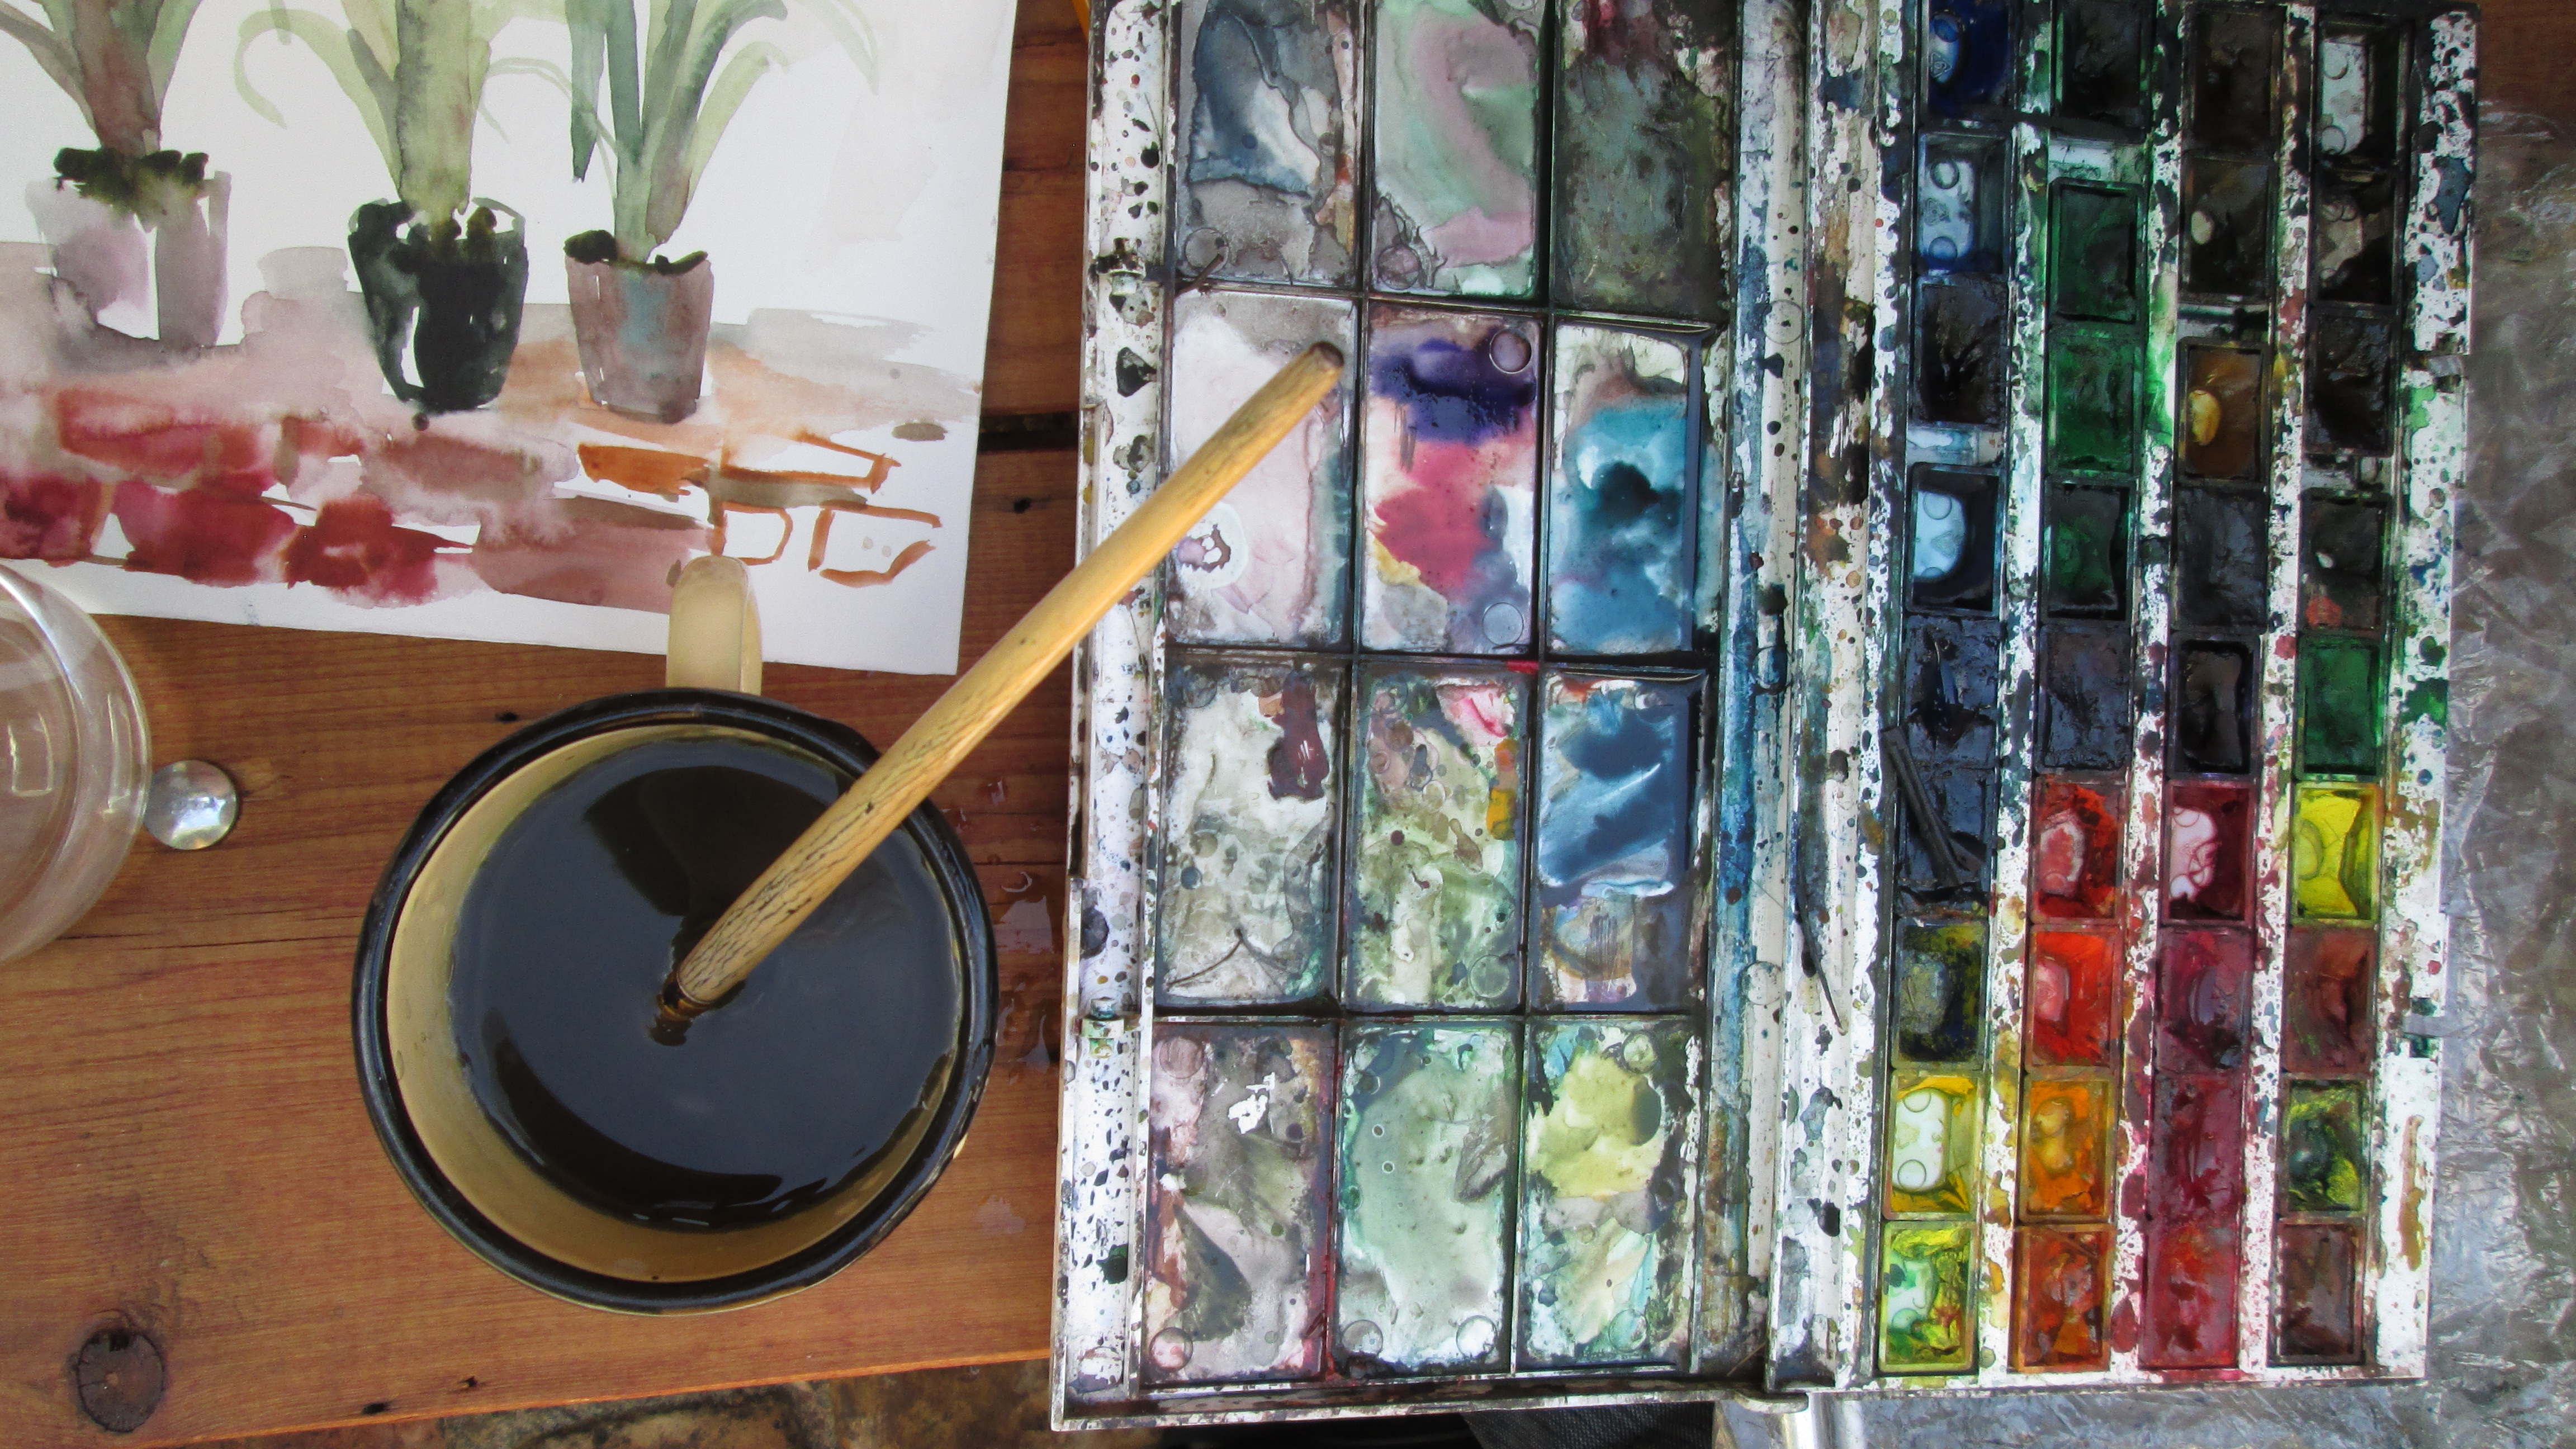
art, artistic, paint, card, creative, background, retro, style, story, web, website, colorful, free, watercolor paint, painting, still life, visual arts, window, modern art, palette